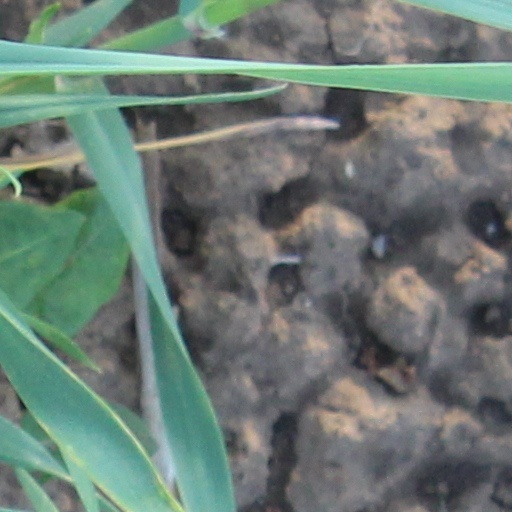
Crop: wheat